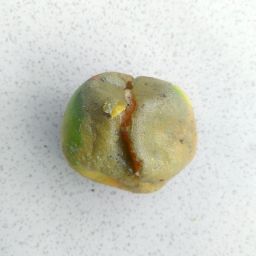
Fruit: Orange
Quality: Bad